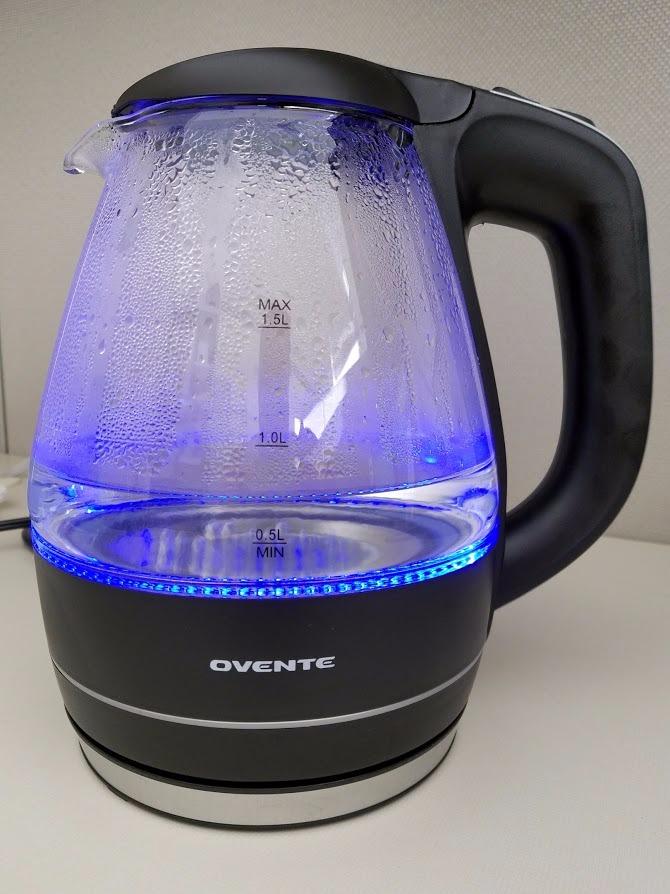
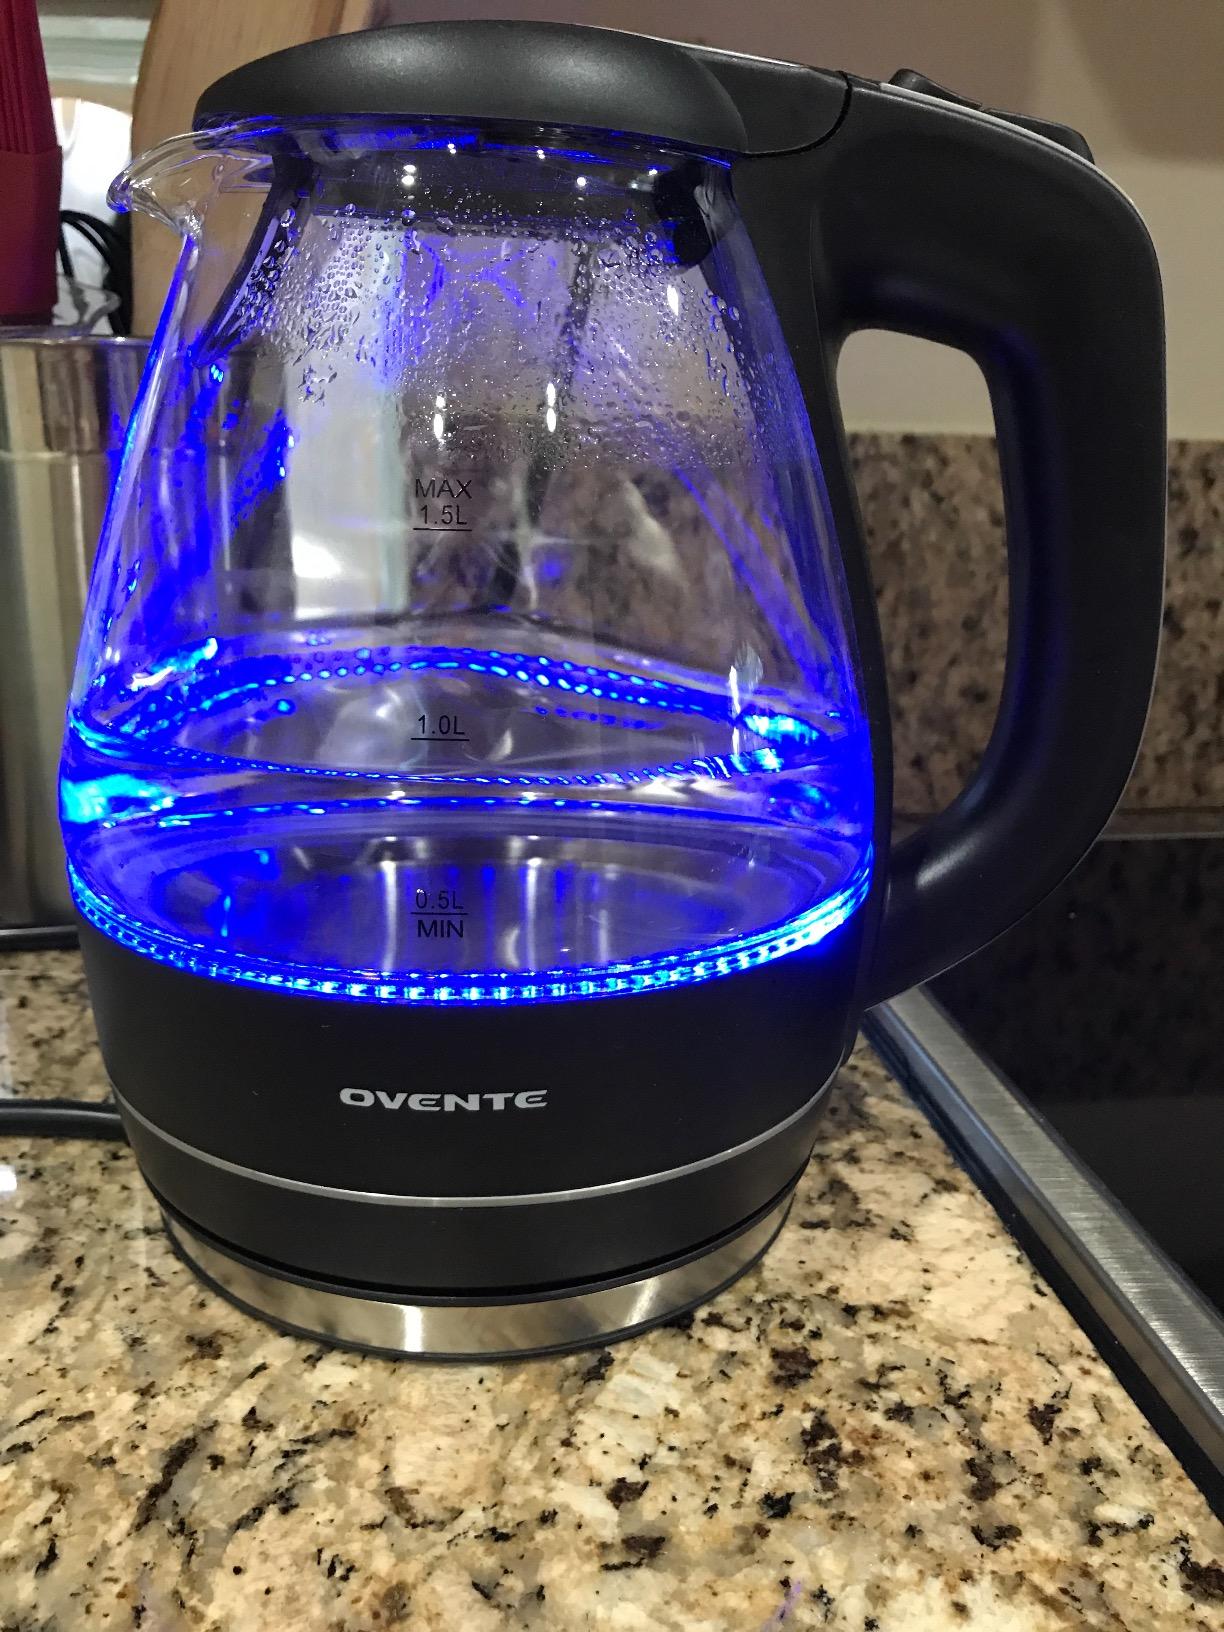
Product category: items_kettle
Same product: yes